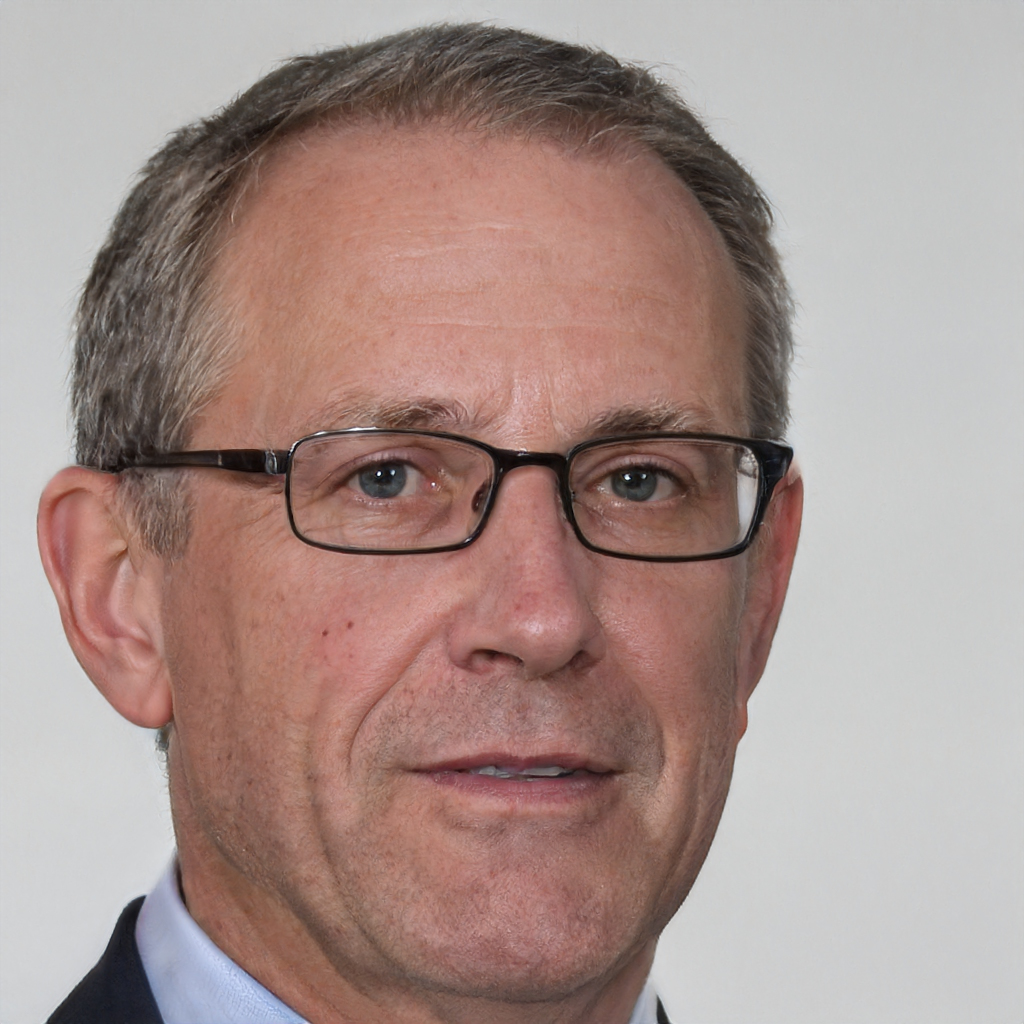
Gender: Male